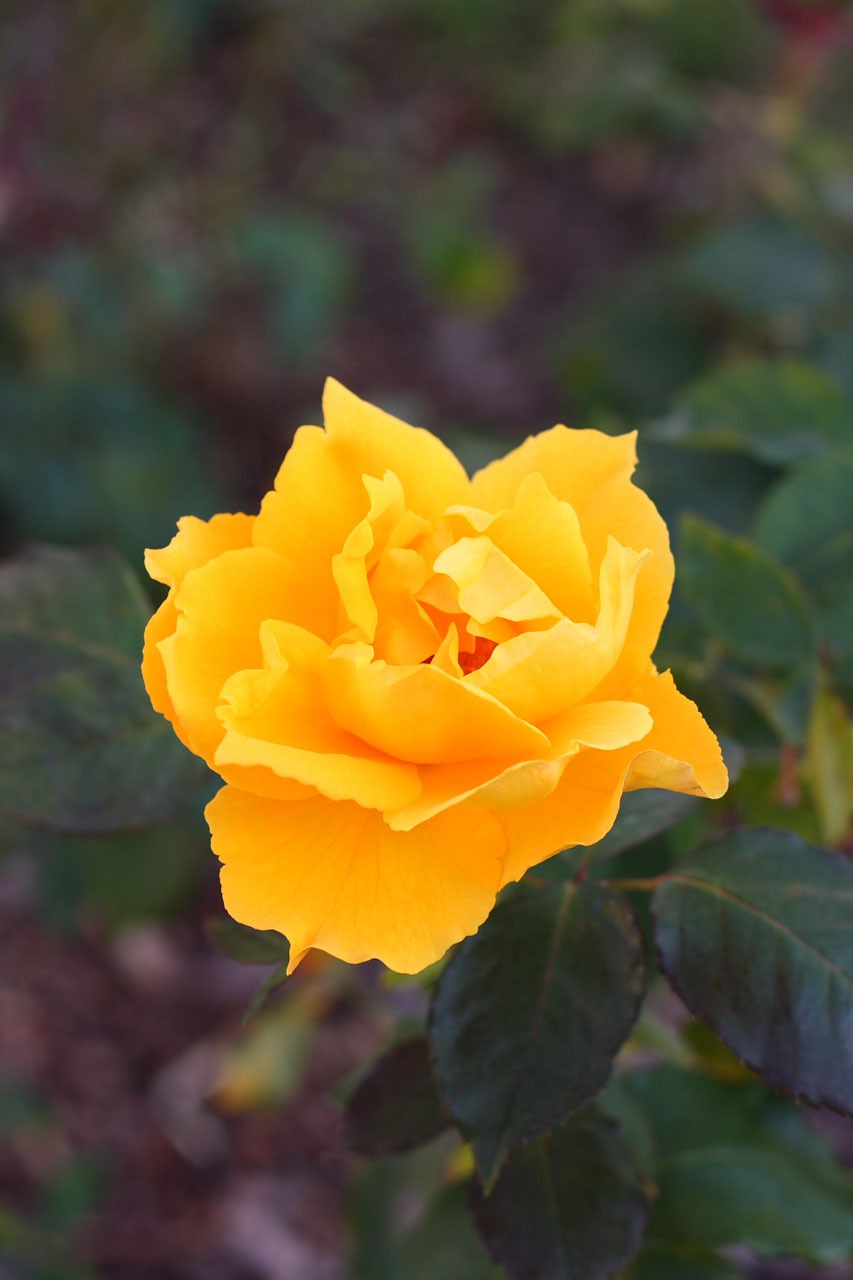
nature, plant, flower, petal, bloom, rose, yellow, flora, floribunda, macro photography, flowering plant, garden roses, rose family, annual plant, land plant, austrian briar